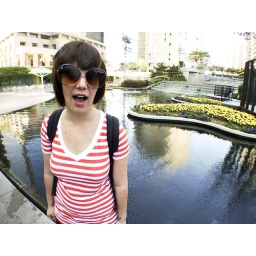
i am impressed by this spot near bunker hill. the ground is made of water in some places.